Vitis vinifera

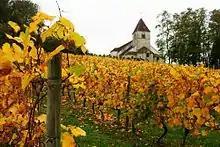
Vineyard in Burgundy

Between the Low Middle Ages and the Renaissance, viticulture began to flourish again. Demographic pressure, population concentration in towns and cities, and the increased spending power of artisans and merchants gave rise to increased investment in viticulture, which became economically feasible once more. Much was written during the Renaissance on grape growing and wine production, favouring a more scientific approach. This literature can be considered the origin of modern ampelography.